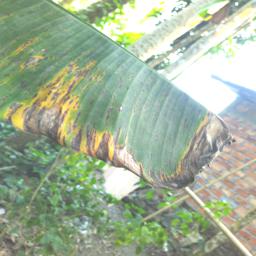
Label: BLACK SIGATOKA